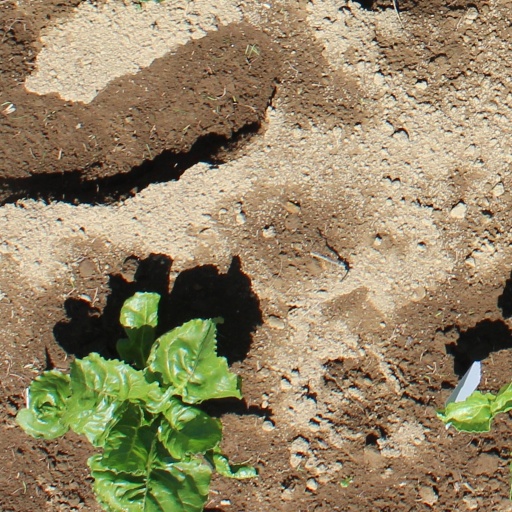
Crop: sugar beet